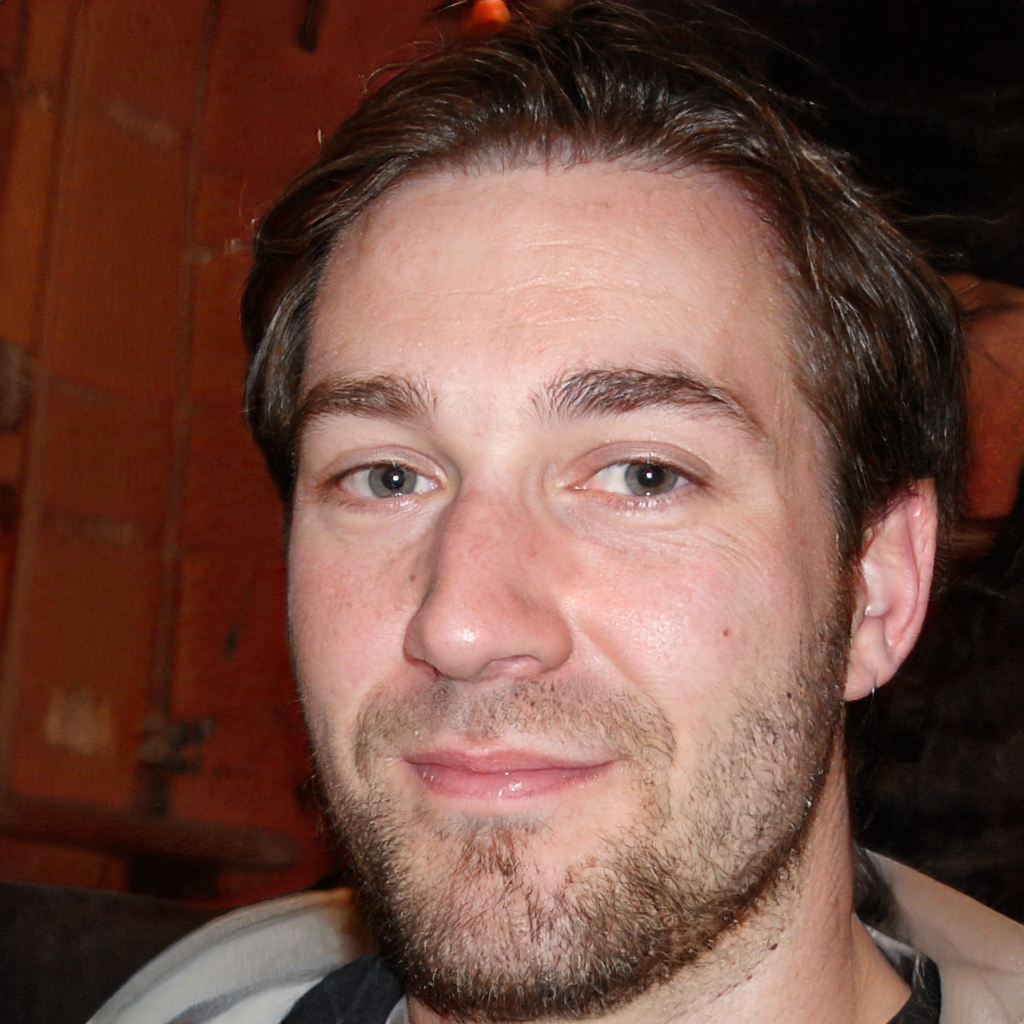
Gender: Male